Guadalcanal campaign

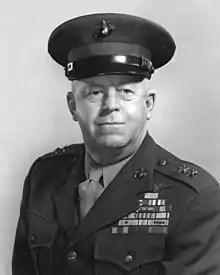
U.S. Marine Lieutenant Colonel Merritt A. Edson (here photographed as a major general) led Marine forces in the Battle of Edson's Ridge

As a result, during the Battle of Savo Island on the night of 9 August, Mikawa's force was able to surprise and sink one Australian and three American cruisers, as well as damage another American cruiser and two destroyers. The Japanese suffered only moderate damage to one cruiser. Despite this success, Mikawa was unaware that Fletcher was preparing to withdraw with the U.S. aircraft carriers, and immediately retired to Rabaul without attempting to attack the (now defenseless) Allied transports, fearing daytime air attacks on his vessels once the cover of darkness had been lost. Bereft of his carrier air cover and concerned about Japanese submarine and surface attacks against his degraded fleet, Turner withdrew his badly mauled naval forces from the area on the evening of 9 August. This left the Marines ashore understrength (as some transports in the Allied fleet had retreated without disembarking all of their troops), and without much of their heavy equipment and provisions. Mikawa's decision not to attempt to destroy the Allied transport ships when he had the opportunity proved to be a crucial strategic mistake.